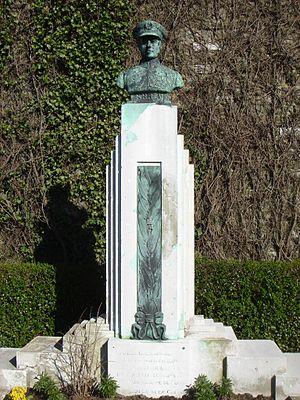
Gilbert George Paul Brazy, né à Audruicq le 15 février 1902 et disparu en Norvège le 18 juin 1928, est un officier marinier de l'aeronavale française.